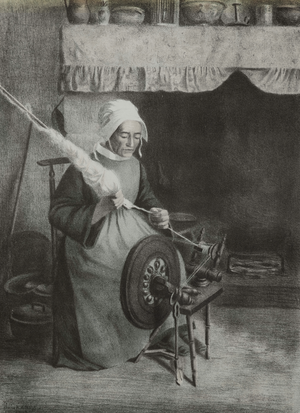
Jeanne Granès née Jeanne Marie Louise Chartier à Paris le 11 juin 1870 et morte à Paris le 22 mars 1923, est une artiste peintre, dessinatrice et lithographe française, qui fut essentiellement portraitiste, enseignante et une militante féministe.